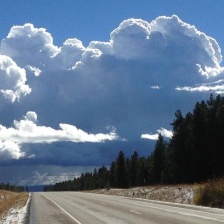
Cloud type: Cumulus